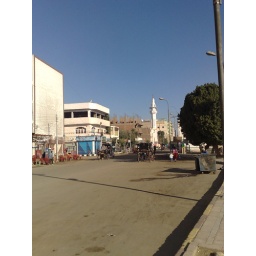
Street scene in Esna looking along the road bordering the river Nile